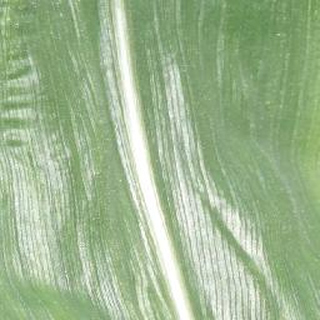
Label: healthy_corn